Osama Silwadi

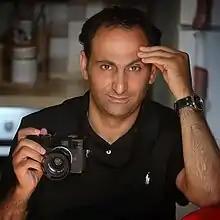

Osama Silwadi (born 14 February 1973 in Ramallah) is a Palestinian photojournalist, visual storyteller, archivist and folklorist. He started his professional career in 1991. During the first Palestinian Intifada, he faced difficulties and challenges and was in danger as he worked in the conflict areas. In October 2006, Osama was seriously injured by a stray bullet during a march in the center of Ramallah, which resulted in paralysis of the lower limbs. Silwadi has won titles inspired by his work in documenting the Palestinian heritage, including "The Eye of Palestine" and the "Palestinian Heritage documentor".